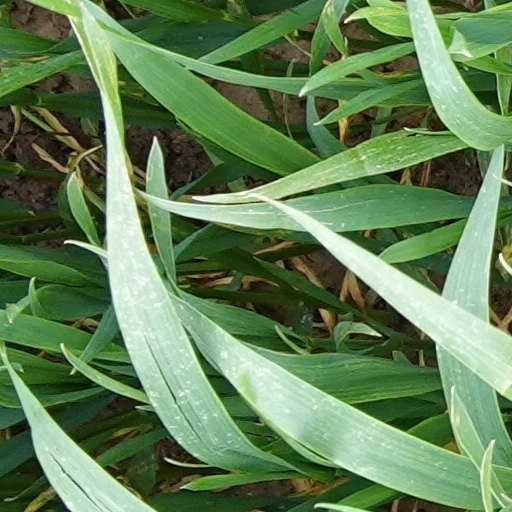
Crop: wheat